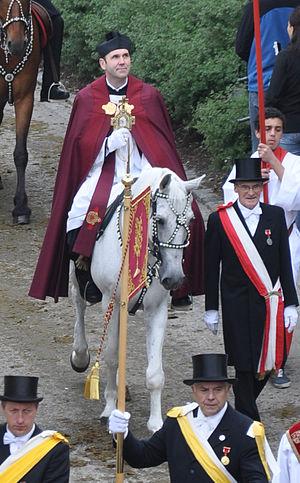
La procession du Saint-Sang est l'une des processions religieuses équestres les plus importantes d'Europe et celle en l'honneur du Saint-Sang la plus importante du monde. Elle a lieu le vendredi, lendemain du jeudi de l'Ascension, à Weingarten en Allemagne.